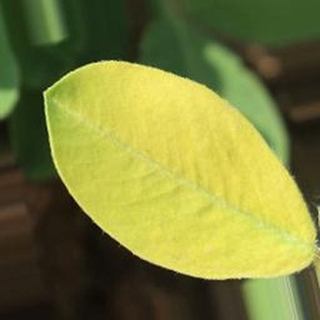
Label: groundnut_nutrition_deficiency